Vasily Ekimov

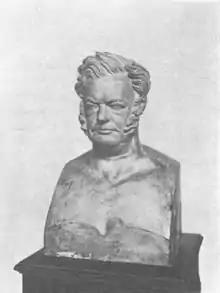
Ekimov

Vasily Petrovich Ekimov (1756 or 1758 – 1837), sometimes spelled as Yekimov or Yakimov, was a Russian Empire master founder.